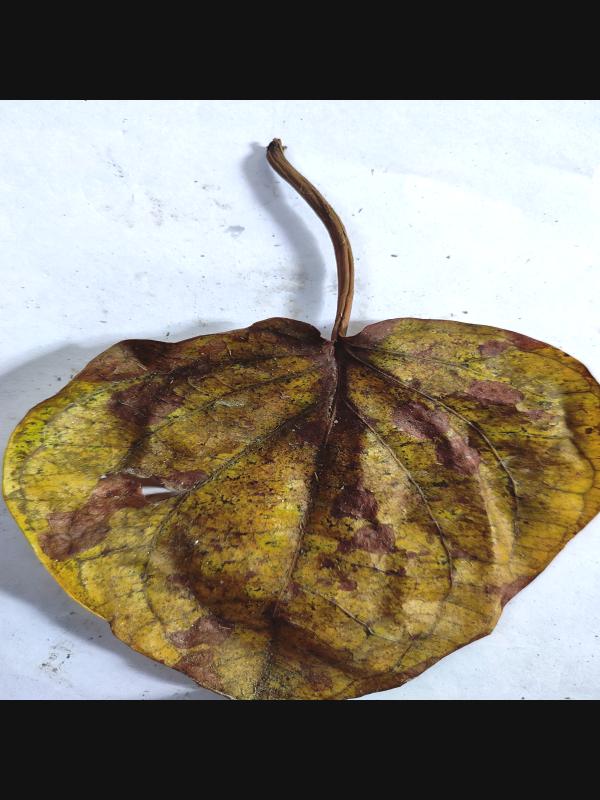
Label: Dried_Leaf